List of Dragon Ball Z Kai episodes

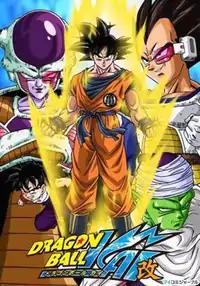
Japanese promotional poster for "Dragon Ball Z Kai"

Dragon Ball Z Kai is a recut and remastered version of the long-running sequel anime television series "Dragon Ball Z", produced to commemorate its 20th anniversary. The series was produced by Toei Animation with the intention of creating a revised version of "Dragon Ball Z" with re-recorded dialogue, improved animation cel quality, and omission of most anime-exclusive content not found in the "Z"-covered half of Akira Toriyama's original "Dragon Ball" manga. The series was originally broadcast in Japan on Fuji TV from April 5, 2009, to March 27, 2011, with follow-up continuation covering the remaining story arcs from the original manga airing in Japan from April 6, 2014, to June 28, 2015.